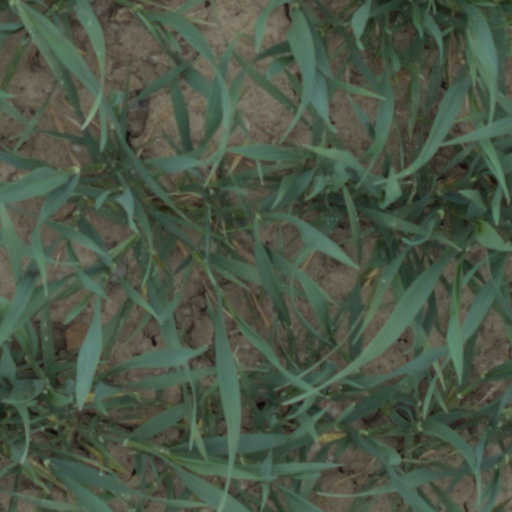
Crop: wheat